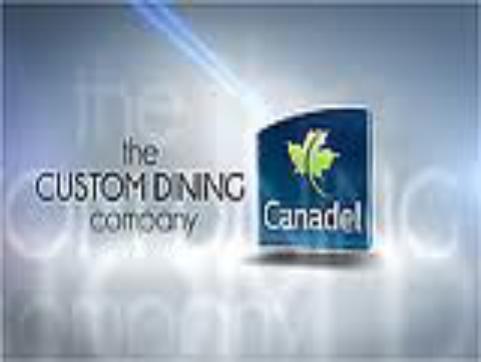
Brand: canadel
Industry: Necessities